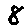
Label: 8